Derby Gilbert & Sullivan Company

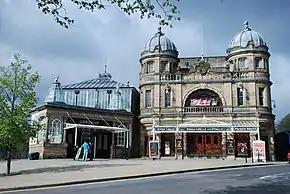
Buxton Opera House, where the company won at the G&S Festival six times

At the 1998 festival at Buxton, the company continued to earn awards, as its production of "The Pirates of Penzance" received the 2nd Runners-up prize. In 1999, the company was again the Festival Winner at the International G&S Festival with their production of "The Yeomen of the Guard". The company's individual performers also won awards for Best Male Performer (Stephen Godward), Best Female Performer (Elizabeth Watkins) and Best Supporting Actor (Simon Theobald), with the production team being awarded Best Musical Director (Christine Nicklin) and Best Amateur Producer (Andrew Nicklin). Other members of the company won awards for other performances including Best Male Voice (Nick Sales) and Best Female Voice (Debbie Norman), both with another Nicklin-directed company, Trent Opera, which staged "'Utopia Ltd" futuristically set in "Star Wars" style.